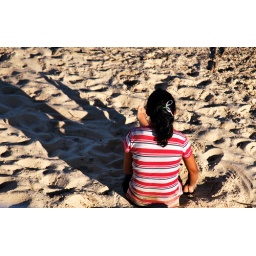
Innocent moment of a girl just sitting in the sand down by the river.